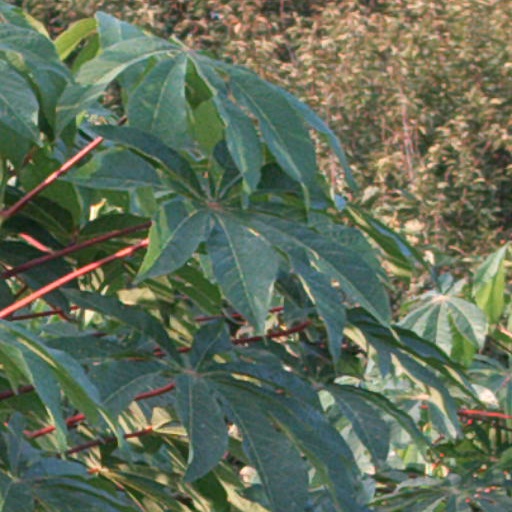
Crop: cassava